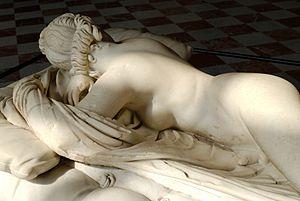
Hermaphrodite endormi. Hermaphrodite
Falthurne est un conte fantastique d'Honoré de Balzac, ébauché vers 1820. Repris sous le titre Falthurne II, et jusqu'en 1824, ce texte, jamais publié du vivant de Balzac, a été édité et présenté en 1951 par Pierre-Georges Castex dans Le Conte fantastique en France de Nodier à Maupassant. Il est considéré comme un brouillon de Séraphîta ou de Louis Lambert.
Hermaphrodite est un personnage de la mythologie grecque. Son nom a été utilisé pour créer le terme hermaphrodisme, qui désigne ce qui réunit les caractéristiques des deux sexes.